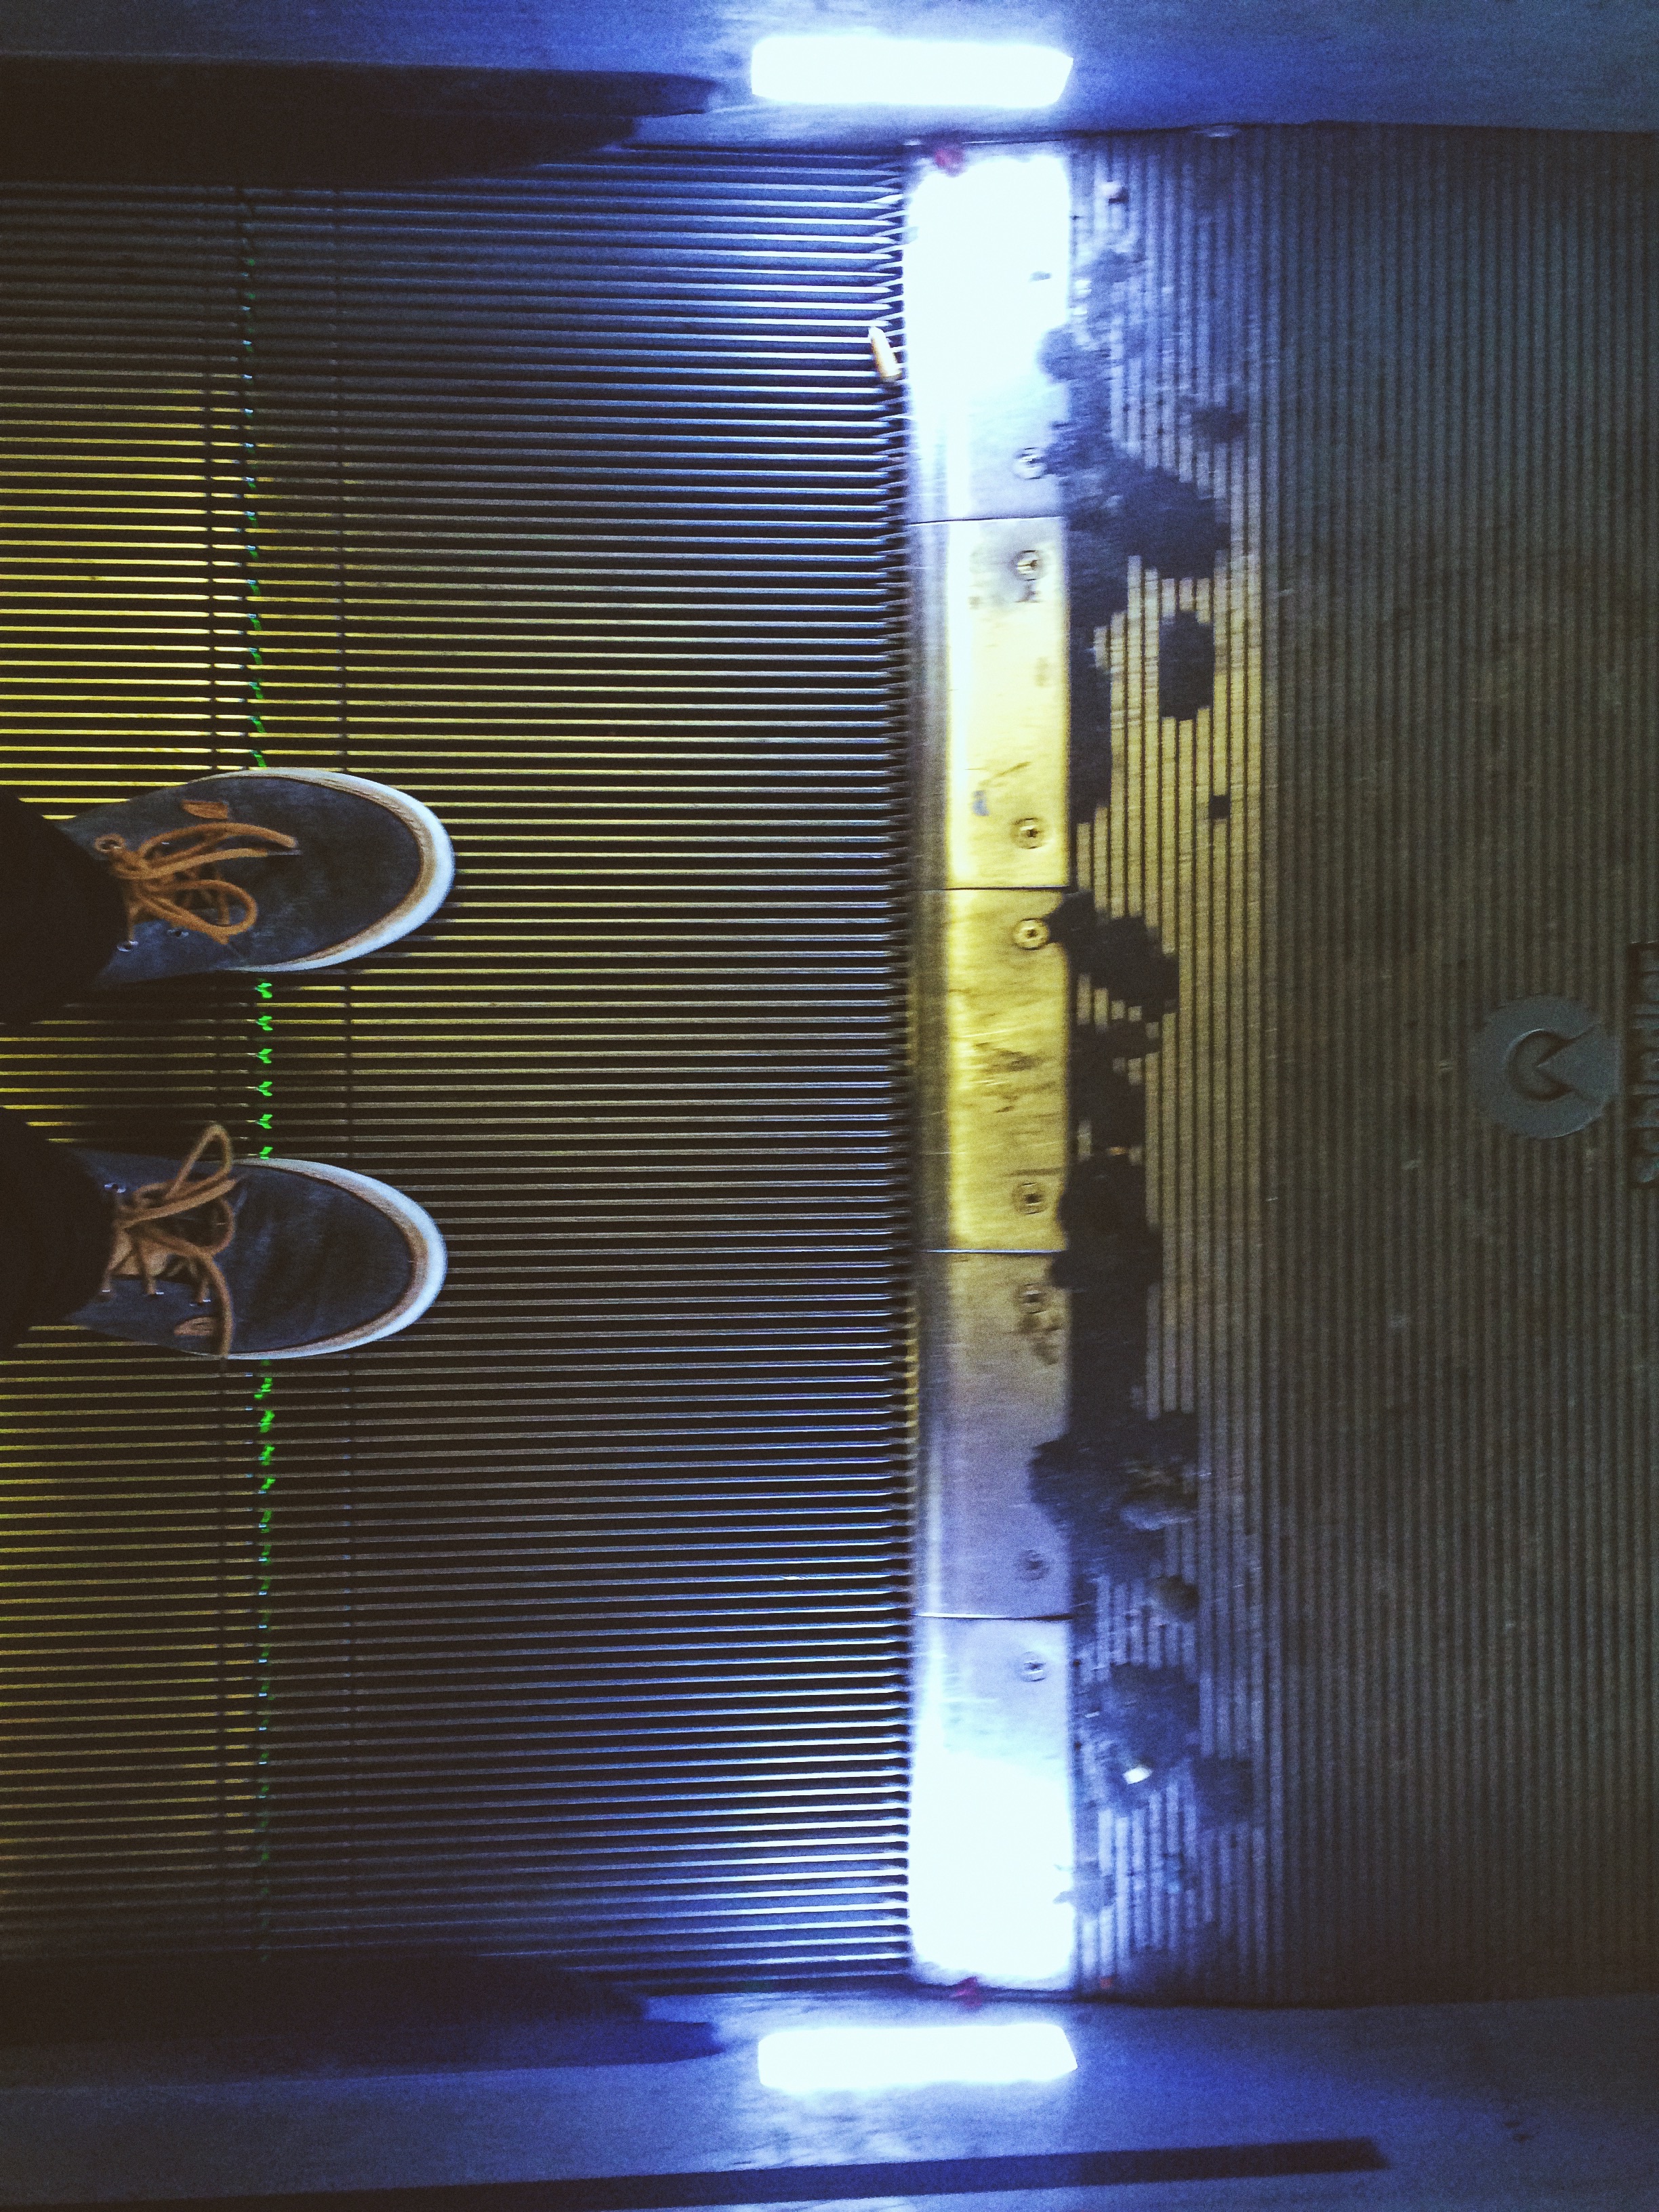
light, window, glass, wall, reflection, color, blue, lighting, interior design, design, window blind, shape, window covering, display device, window treatment